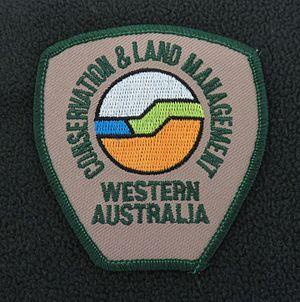
Generic (Western Australia) shoulder patch for Western Australia Department of Conservation and Land Management staff uniform in 2005.